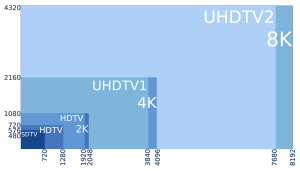
Définitions d'image pour la TV SD, HD et UHD ainsi que pour le cinéma 2K, 4K et 8K
La télévision à ultra-haute définition est un format numérique de vidéo dont la caractéristique principale est une définition d'image comportant quatre fois, voire seize fois plus de pixels que la télévision à haute définition.
4K est un format d'image numérique ayant une définition supérieure ou égale à 3 840 pixels de large. Elle est qualifiée d’ultra haute définition en Europe.